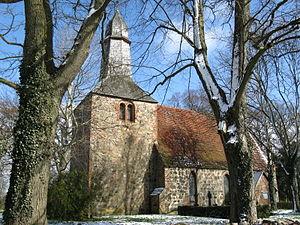
Zölkow est une municipalité allemande du land de Mecklembourg-Poméranie-Occidentale et l'arrondissement de Ludwigslust-Parchim. En 2013, elle comptait 786 hab.
Le bardeau, tavaillon ou tavillon est une tuile de bois servant de revêtement sur les toitures et les façades. Un couvrement de tavaillons sert à la fois d'isolant thermique traditionnel et de protection contre les intempéries. Il est répandu dans de très nombreuses régions du monde, en particulier dans le massif du Jura, les Alpes, les Pyrénées, la Creuse, mais aussi l'île de la Réunion et la Corse.